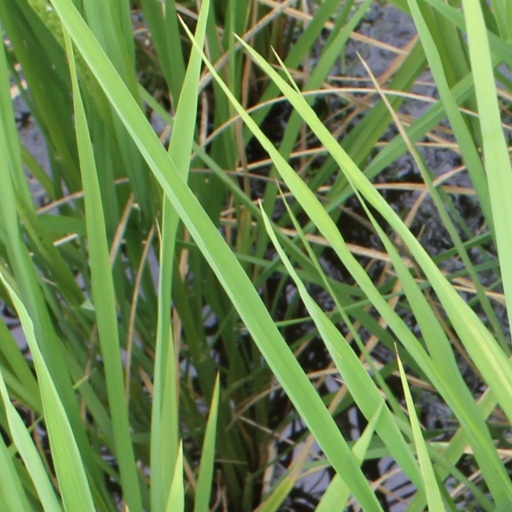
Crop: rice